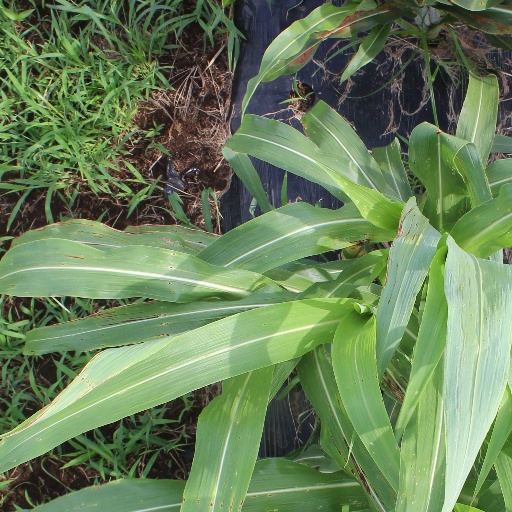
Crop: sorghum